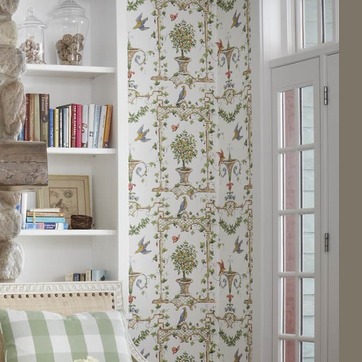
Material: wallpaper